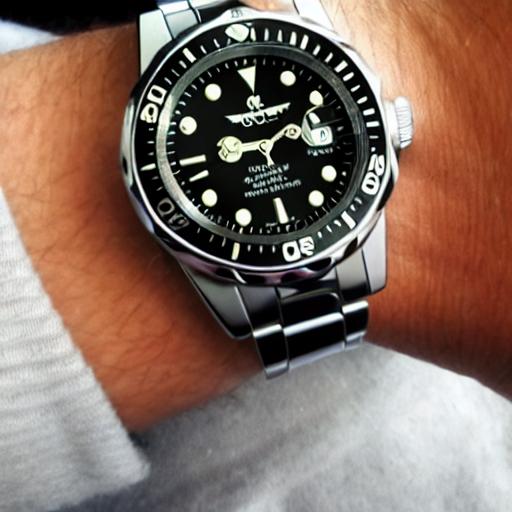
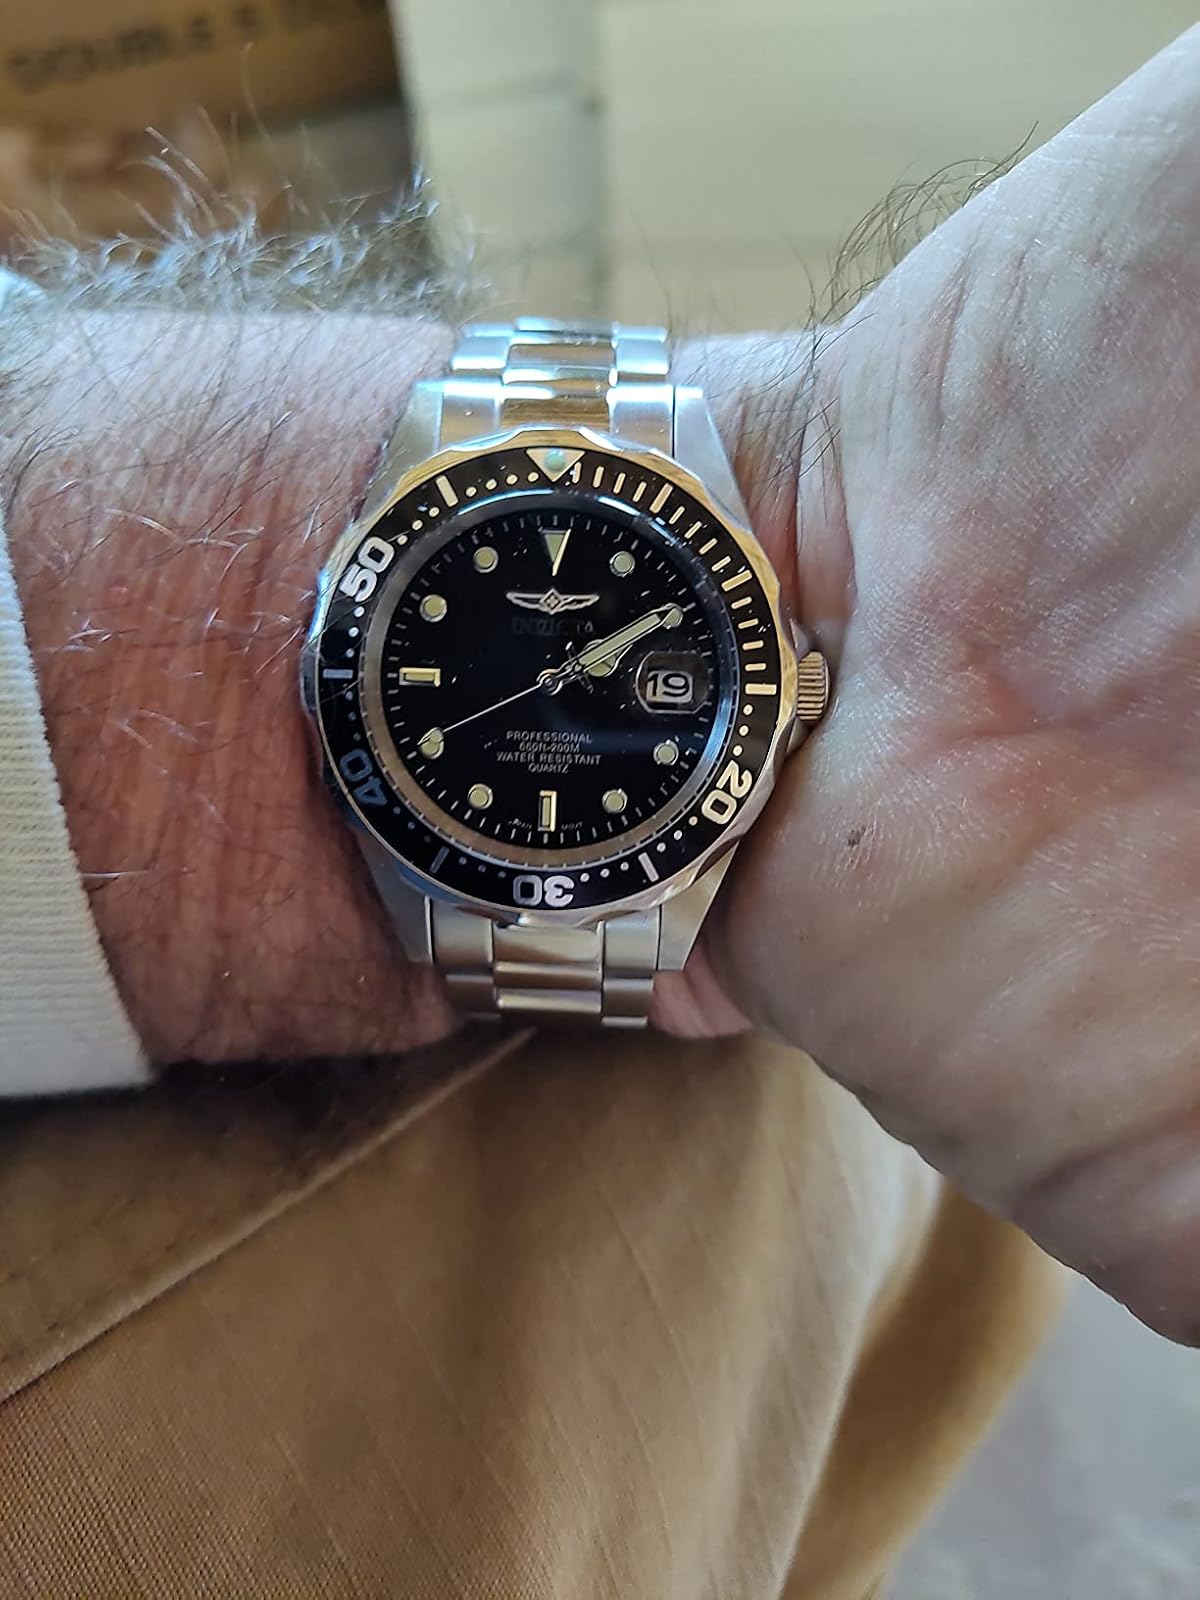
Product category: accessories_watch
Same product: no